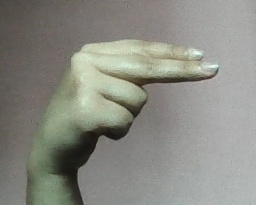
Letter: ain